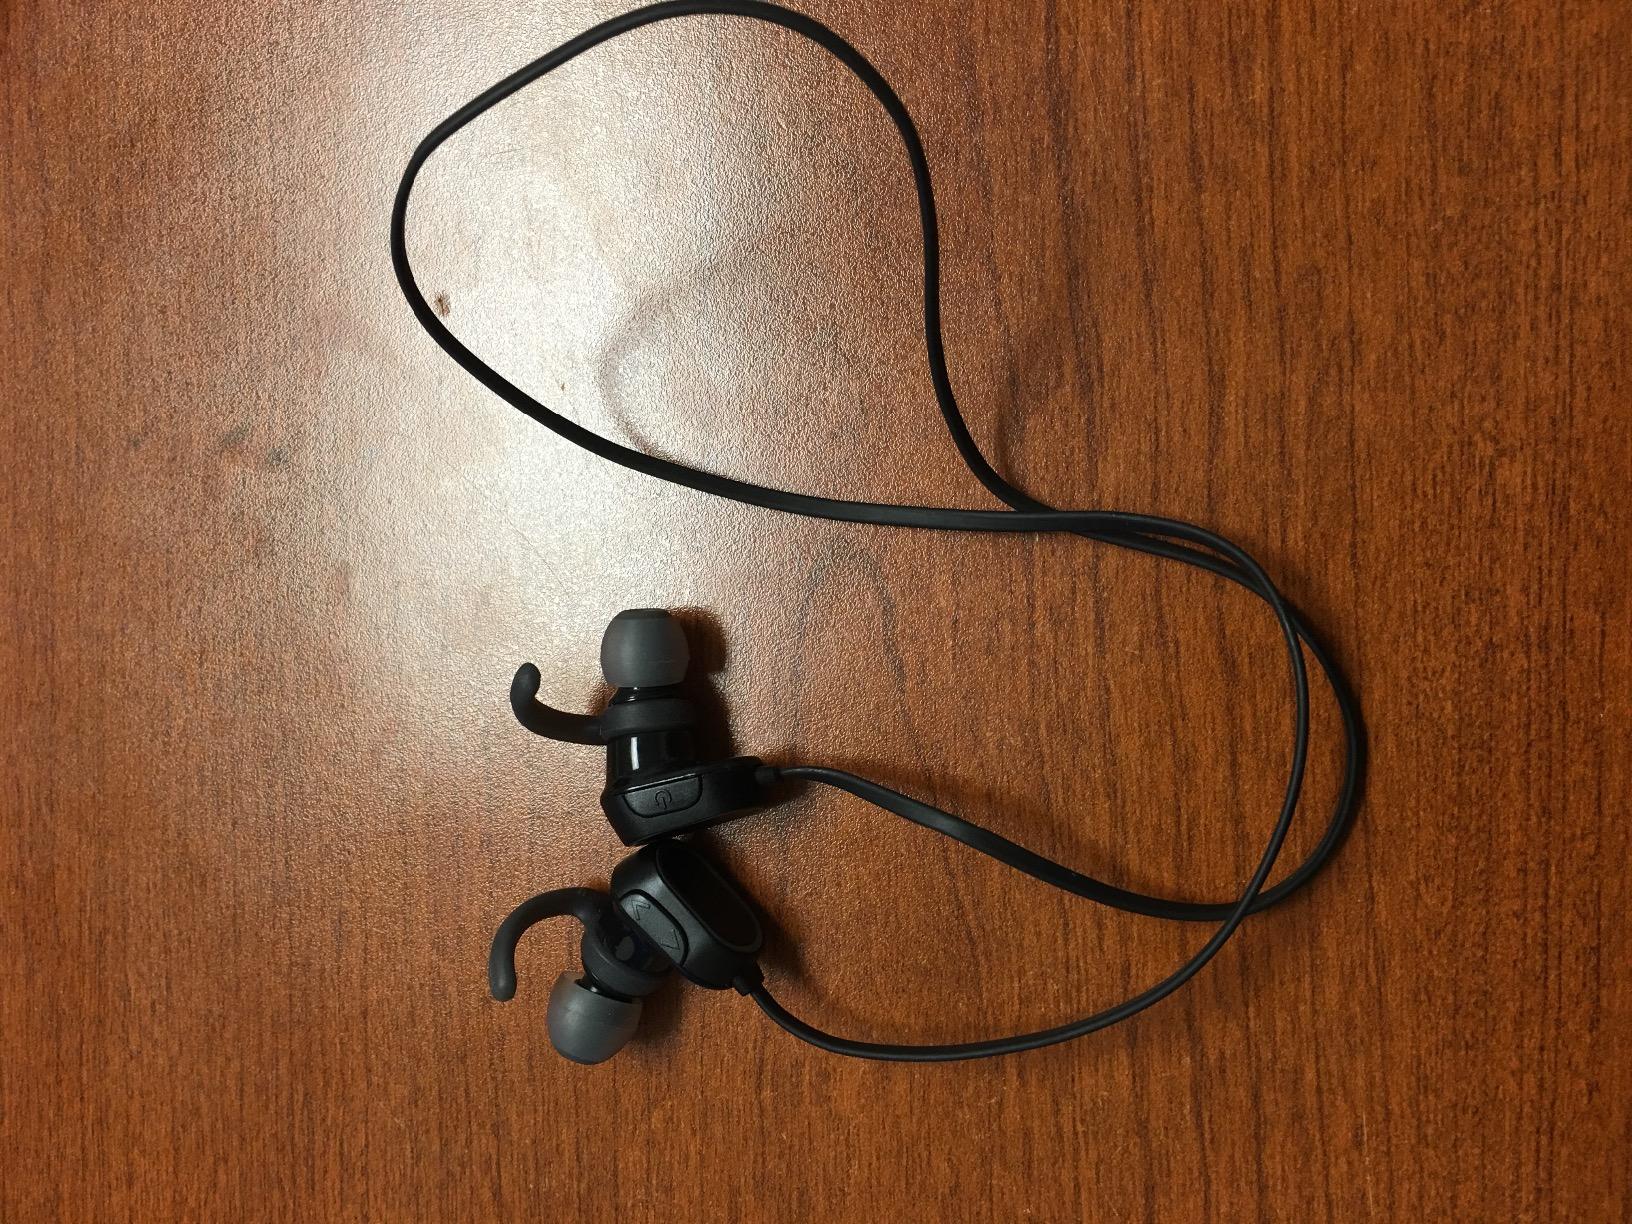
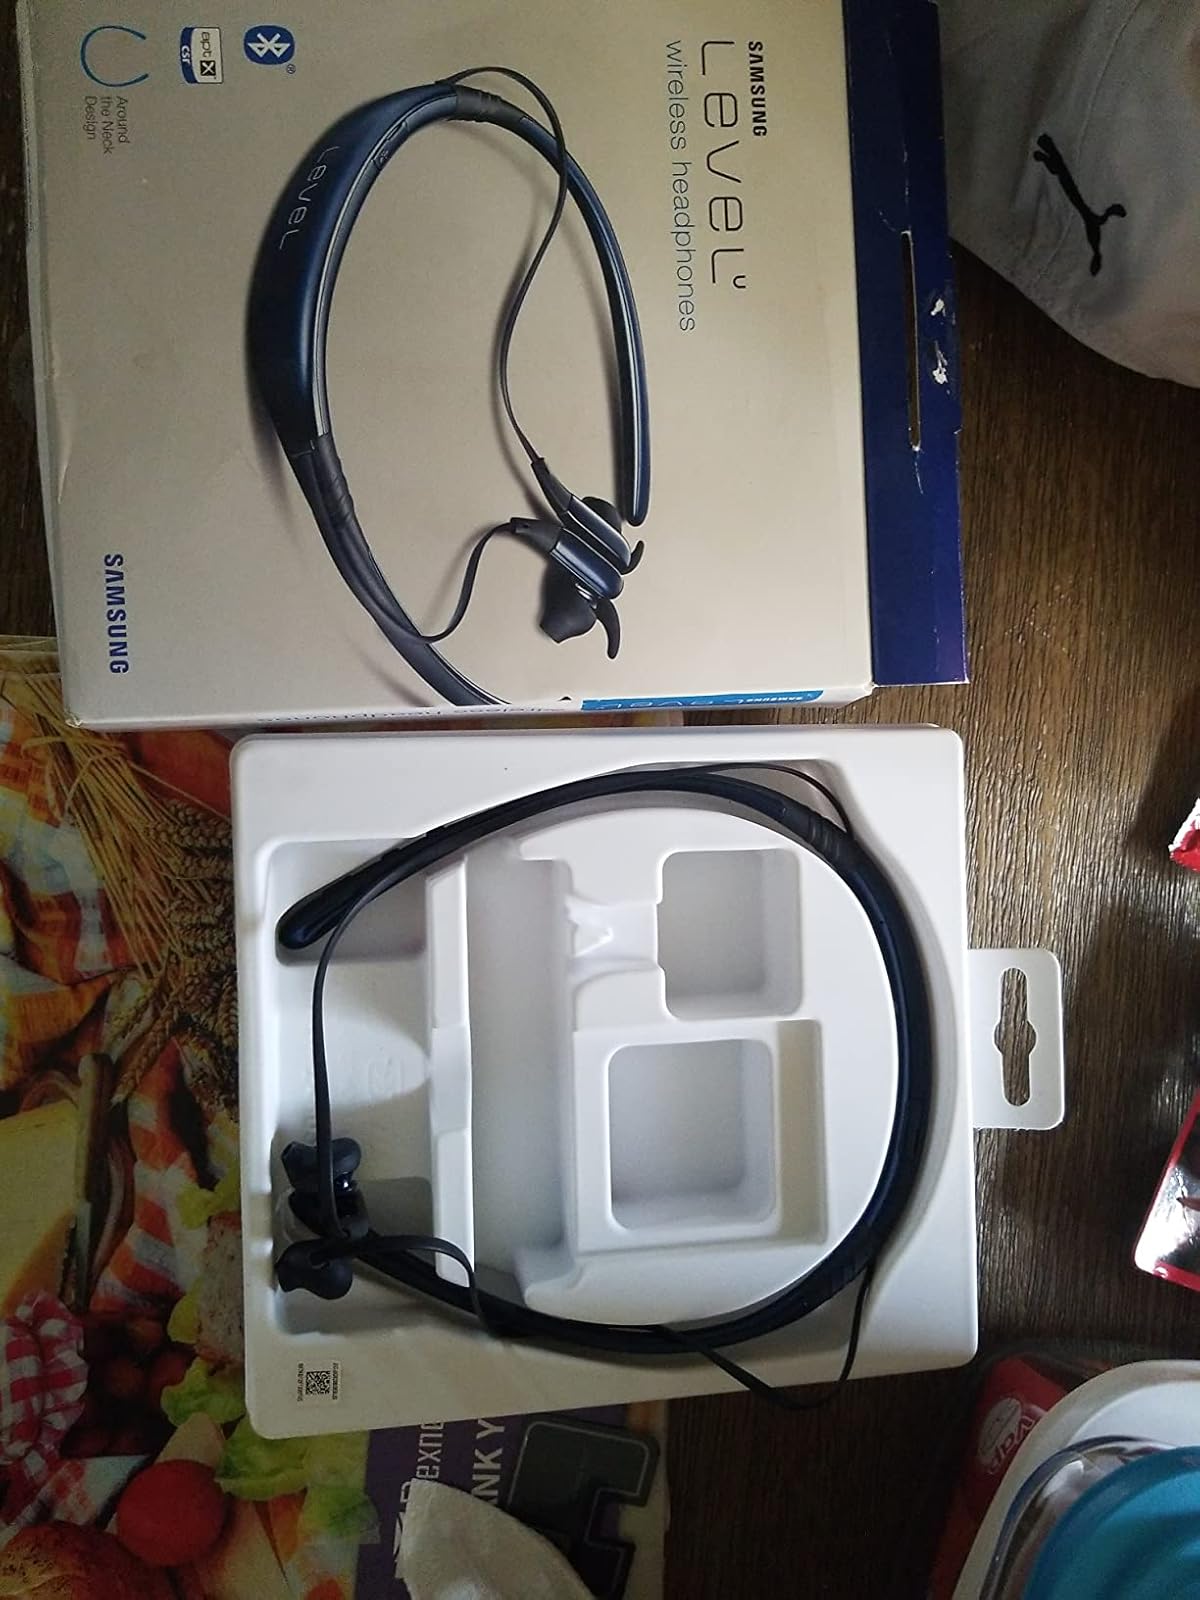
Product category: headphones
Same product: no